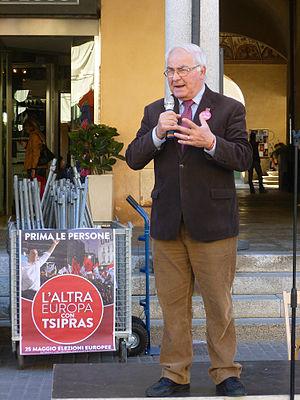
Riccardo Petrella, né le 5 août 1941 à La Spezia, en Ligurie, est un politologue et économiste italien, titulaire d'un doctorat en sciences politiques et sociales de l'université de Florence. Enseignant à l'université catholique de Louvain, il s'inscrit dans une tradition qui fusionne le christianisme, le personnalisme et le solidarisme. Il a notamment fondé en 1991 le groupe de Lisbonne ; composé de vingt et un membres universitaires, dirigeants d'entreprises, journalistes et responsables culturels, pour promouvoir des analyses critiques des formes actuelles de la mondialisation.